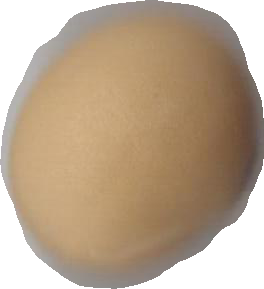
Variety: Grobogan